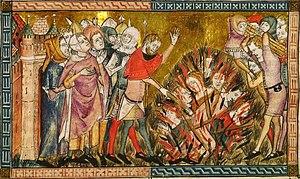
Gilles Le Muisit, Li Muisis ou Le Muizet, né à Tournai en janvier ou février 1272 et décédé le 15 octobre 1352, est un moine bénédictin, abbé de l'abbaye Saint-Martin, chroniqueur et poète français.
L’antisémitisme en Belgique désigne les actes d'hostilités contre les Juifs et la haine érigée parfois en doctrine, sur le territoire de la Belgique, à travers les époques. L’époque chrétienne produit l’antijudaïsme tandis que l'antisémitisme « moderne », comme idéologie raciste, date de la seconde moitié du XIXᵉ siècle. Au XXᵉ siècle apparaît le nazisme et de nos jours une nouvelle vague d'antisémitisme est dénoncée.